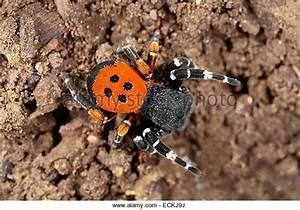
spider